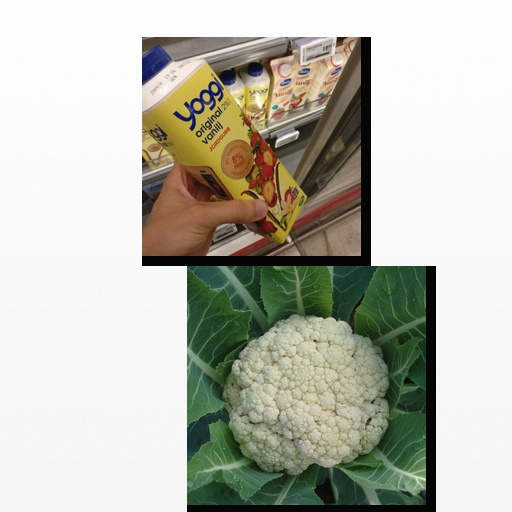
Food items: cauliflower, strawberry_yoghurt